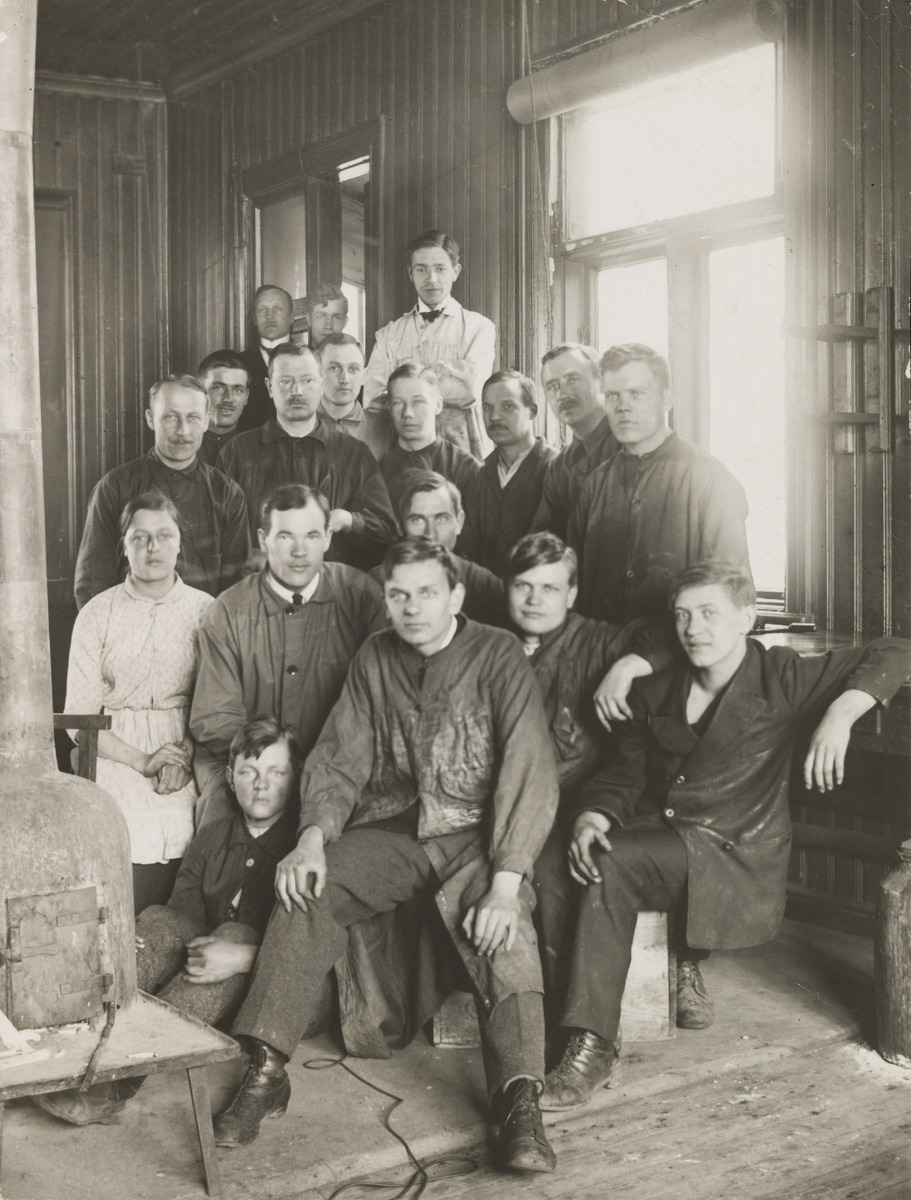
Kemigrafinen Osakeyhtiö, Antinkatu (= Lönnrotinkatu) 10, henkilökunta
sisällön kuvaus: Kemigrafinen Osakeyhtiö, Antinkatu (= Lönnrotinkatu) 10, henkilökunta. mustavalkoinen
Ajankohta: kuvausaika 1912 - 1914
Paikka: Suomi, Uusimaa, Helsinki, Kamppi Helsinki, Lönnrotinkatu 10
Aiheet: Kemigrafinen Oy, vaatteet työvaatteet, miehet, ammatit, henkilöstö työntekijät, kirjapainot, teollisuus